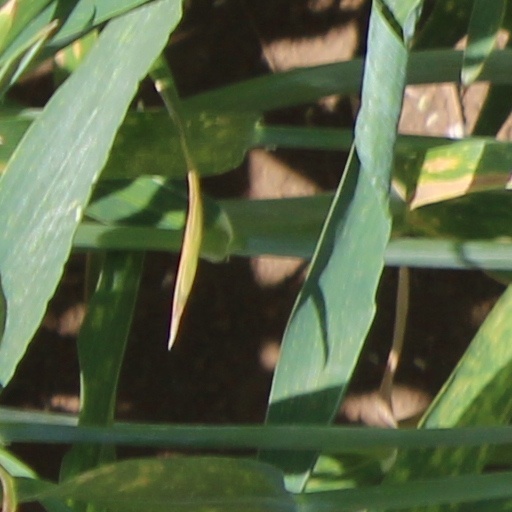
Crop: wheat